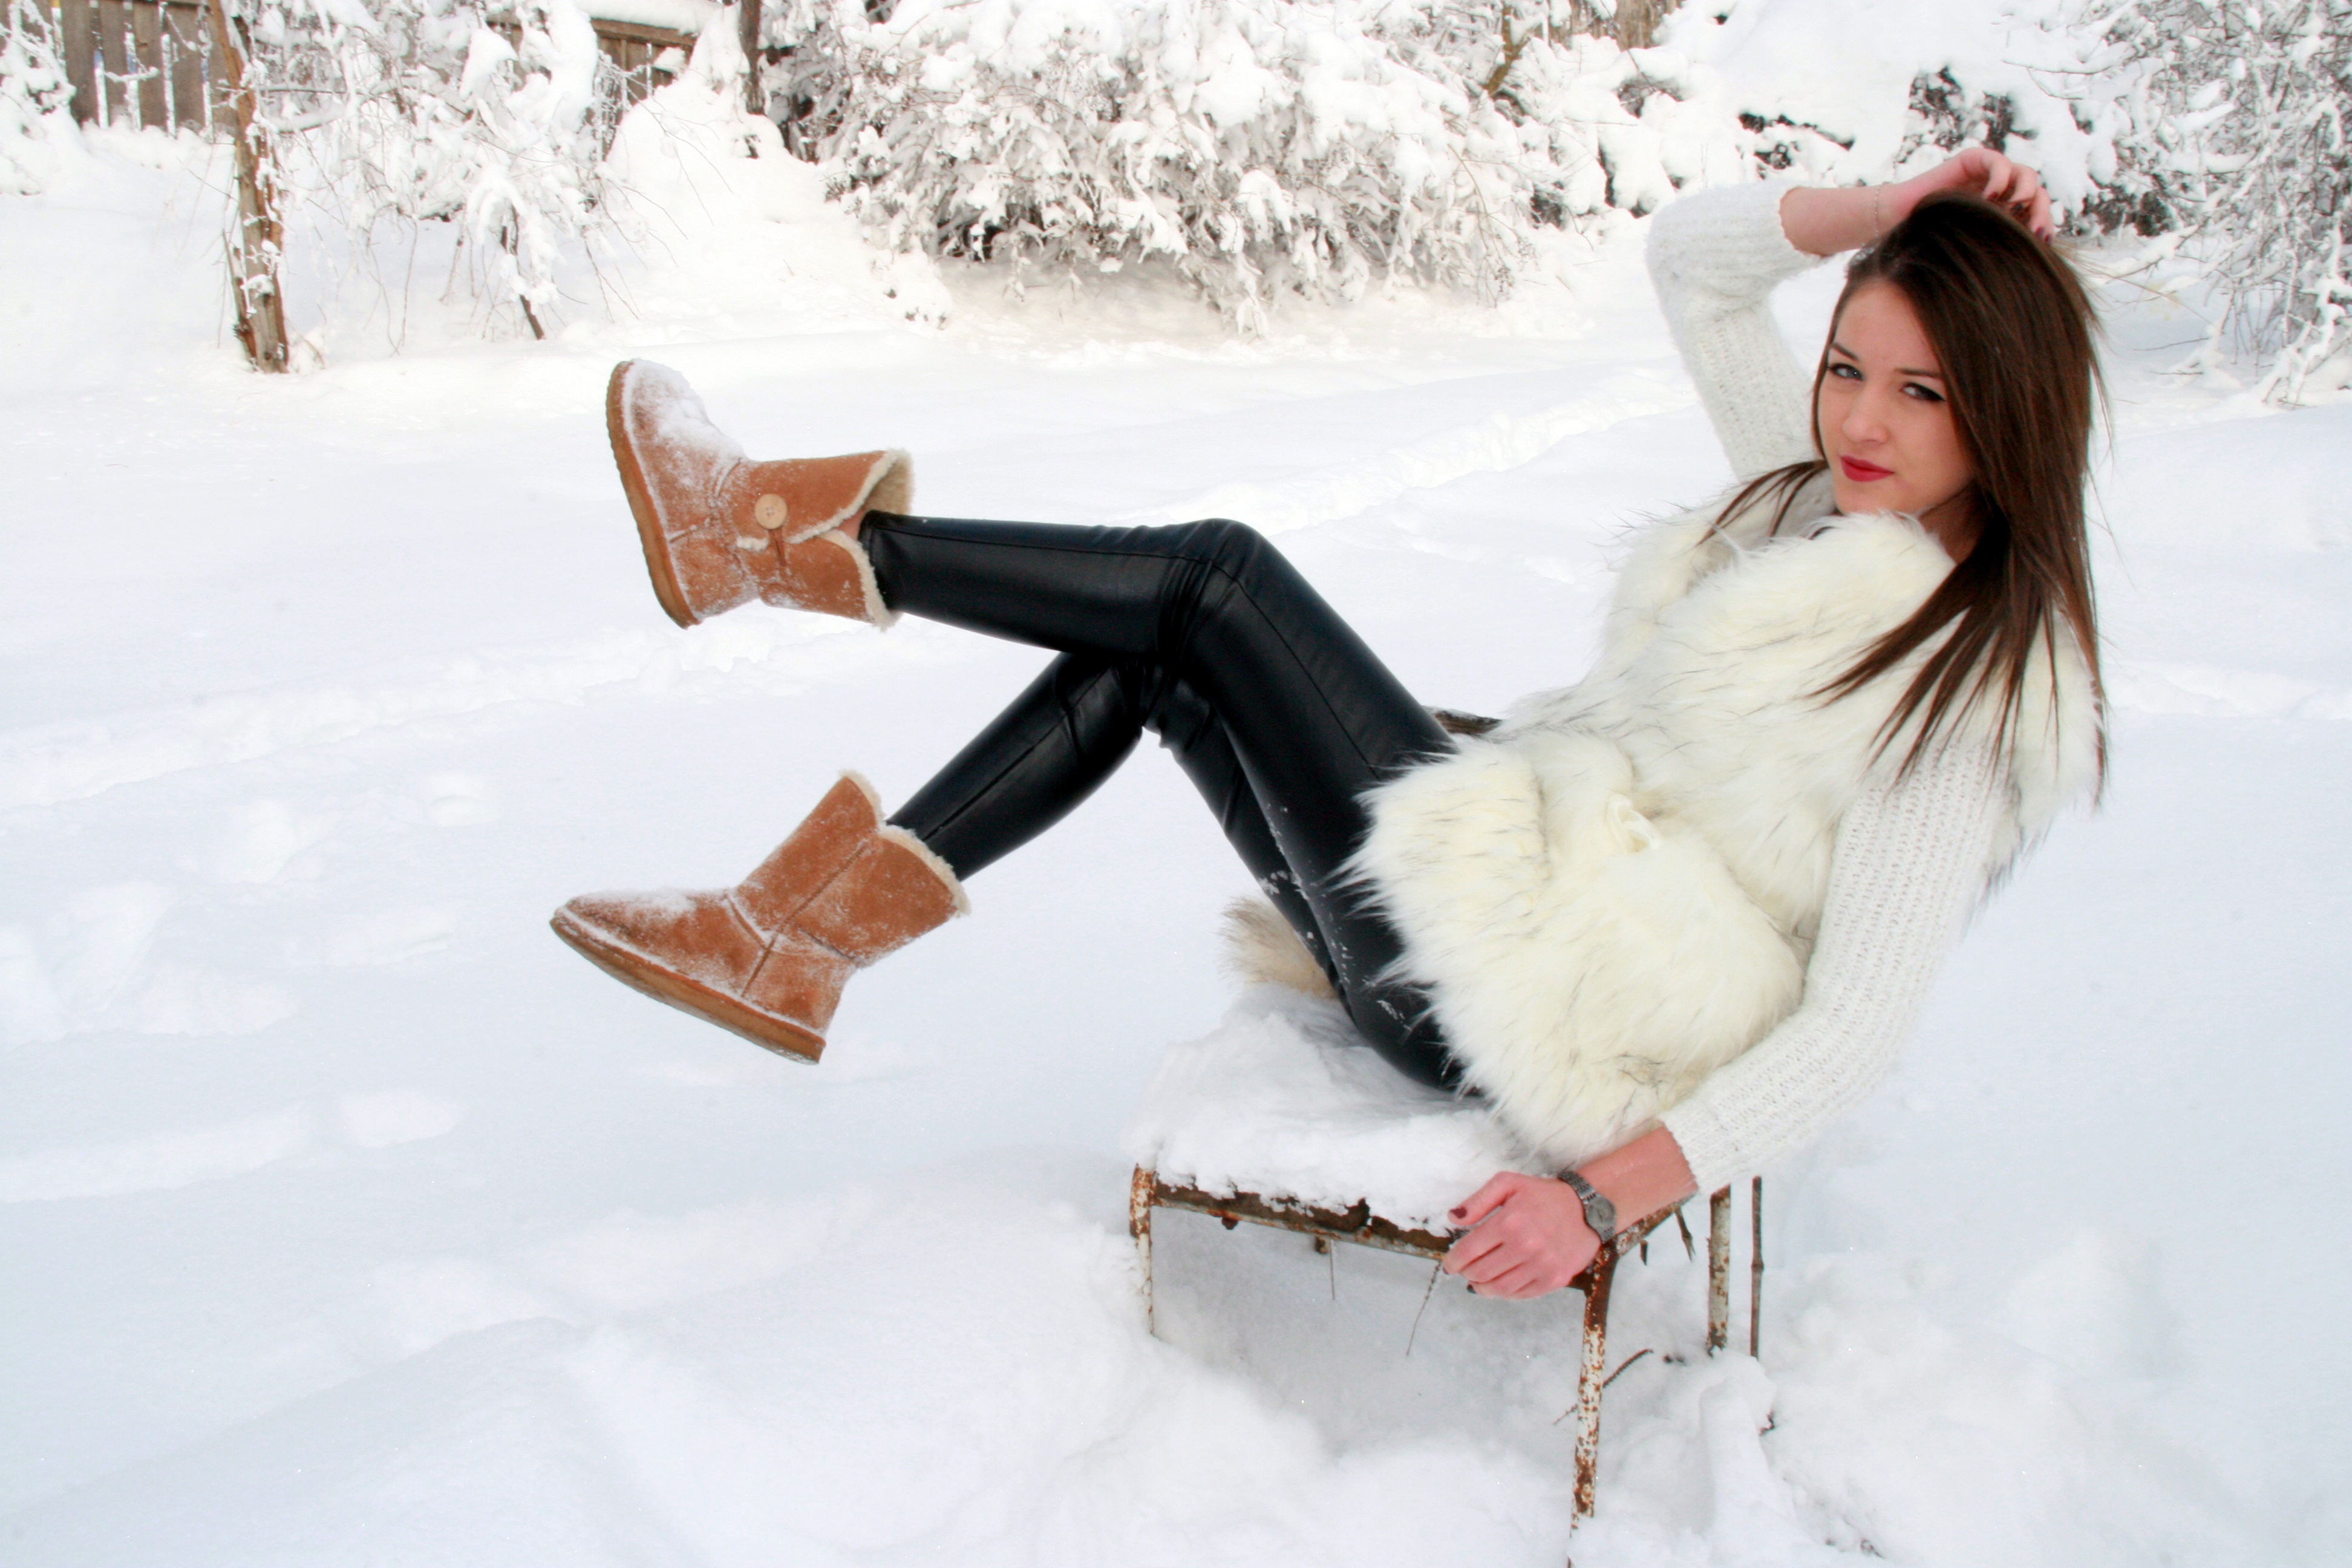
snow, winter, girl, white, chair, spring, weather, blonde, season, footwear, blizzard, freezing, blue eyes, feerie